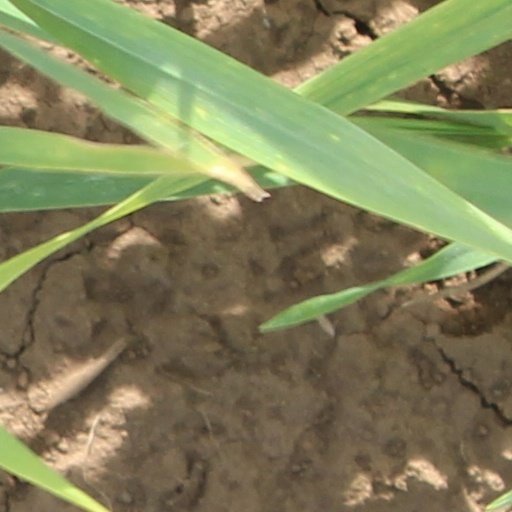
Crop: wheat